Max Rockatansky

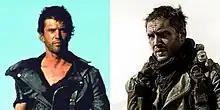
Max as portrayed by Mel Gibson (left)and Tom Hardy (right)

Max Rockatansky is the title character and antihero protagonist of the Australian post-apocalyptic action film series "Mad Max" created by director George Miller and producer Byron Kennedy. Max was played by actors Mel Gibson in the first three films from 1979 to 1985, Tom Hardy in the in 2015, and in a cameo appearance by Jacob Tomuri in the prequel spin-off film "" in 2024. The character is also present in two "Mad Max" video games.